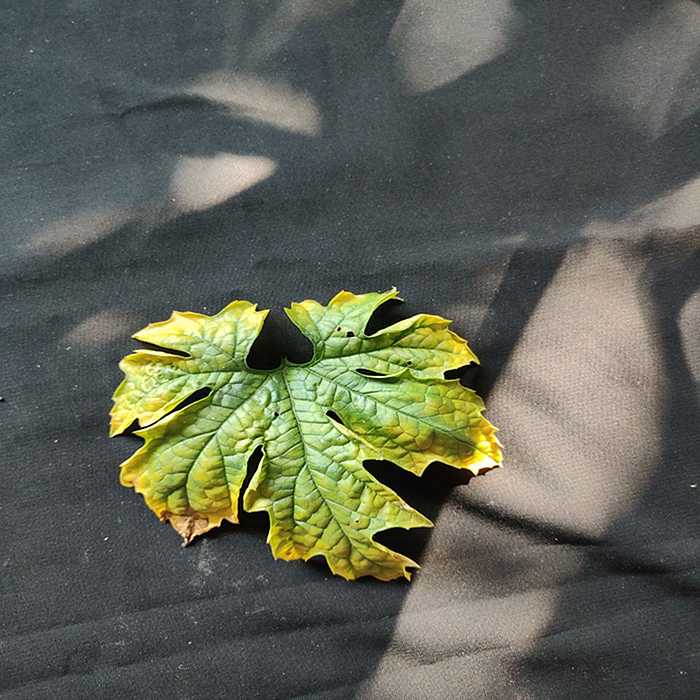
Plant: Bitter Gourd
Label: Fusarium wilt